Salvarino Aliprandi

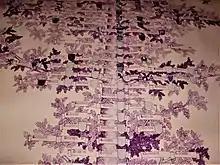
Genealogy of the house of Aliprandi Fanzago where figure Salvarino Aliprandi

Born in Monza in the late 13th century, he belonged to one of the most important families of Monza, even though he resided in Milan. He was son of Rebaldo, brother of Pinalla and Martino, Salvarino was a jurisconsult of the college of Milan, with his name appearing in the list of Milanese, proponents of the Visconti, who were tried in the years 1322–1324. He died in 1344, being buried in the Church of San Marco in a sarcophagus that depicts Christ the Judge welcoming him and the deceased, blessing them behind His throne with two angels holding His cloth.